Alpha Phi Alpha

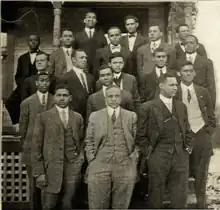
Alpha Phi Alpha Fourth Annual Convention 1912, Elected President Charles H. Garvin on bottom right

By December 4, 1906, the decision on a name was made: "fraternity". The earlier terms "club", "organization", and "society" were permanently removed. Before the December 4, 1906, meeting, Poindexter had submitted his letter of resignation from the Alpha Phi Alpha club/society, as he took a new job in Hampton University in Virginia. 11 members were present during the date of the founding of the fraternity on December 4, 1906. Despite Poindexter's role in the formation of Alpha Phi Alpha, it was agreed that his name would not be linked to the early formation of the fraternity by its founders. Murray was emphatic in his belief that Poindexter should not be considered to be a founder despite his role. As Charles Wesley stated in the fraternity's history book, "C.C. Poindexter deserves special mention. Without his serious and eager leadership, the fraternal organization would probably have advanced more slowly. He was the moving spirit in the literary organization, which served as the predecessor of the fraternity. He acted as president of the group and continued in office during the formation of the early policies and also through the first initiation in Alpha Phi Alpha society." According to his wife, Poindexter did not oppose the idea of a fraternity.